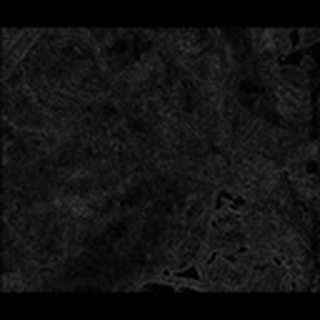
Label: cotton_bacterial_blight